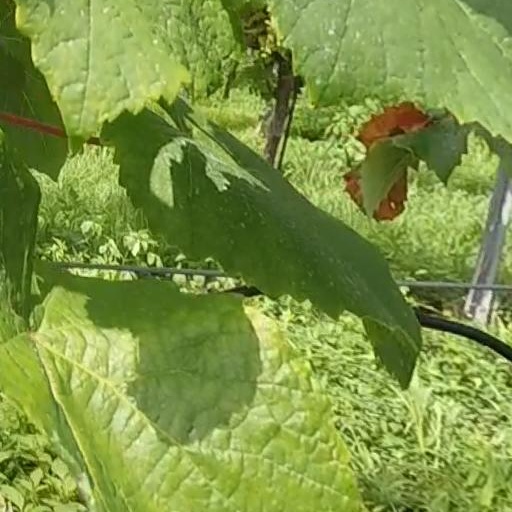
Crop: grape